Field Museum of Natural History

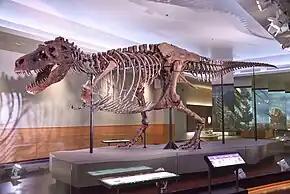
"Sue", the largest and most complete (90%) "Tyrannosaurus rex" skeleton yet discovered

The Cyrus Tang Hall of China opened as a permanent exhibition in 2015. The hall consists of five sections: Diverse Landscapes, Ritual and Power, Shifting Power, Beliefs and Practices, and Crossing Boundaries. The first three sections are organized chronologically while the final two sections are organized by theme. Three hundred and fifty objects are displayed throughout the five galleries. These artifacts are a sample chosen from the Field Museum's significant China collection. This collection was gathered by the sinologist Berthold Laufer.